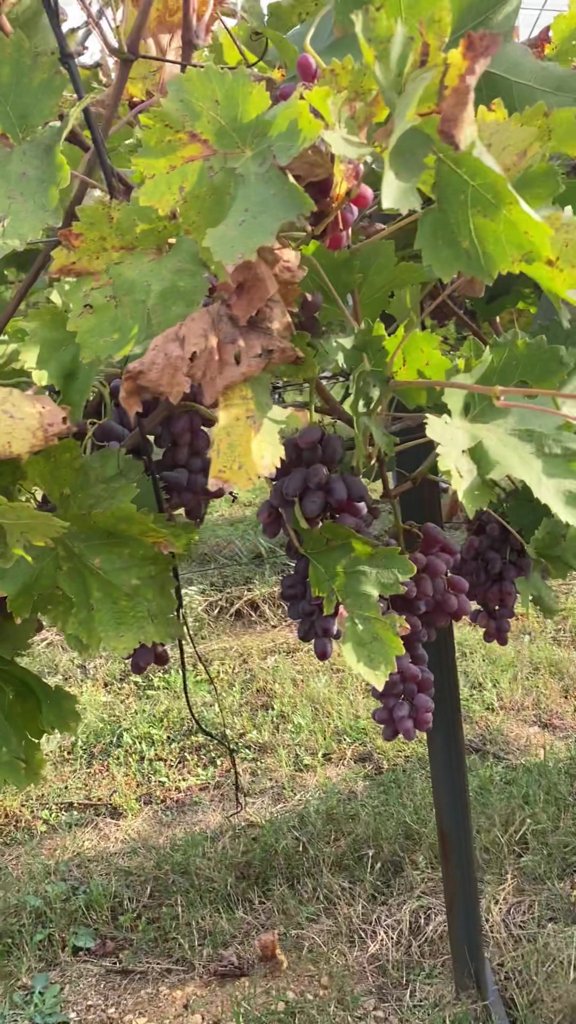
Berries visible: 116
Grape clusters: 5